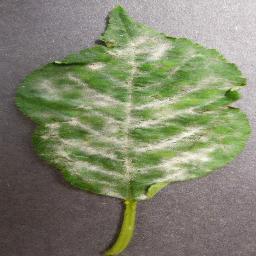
Label: Cherry___Powdery_mildew